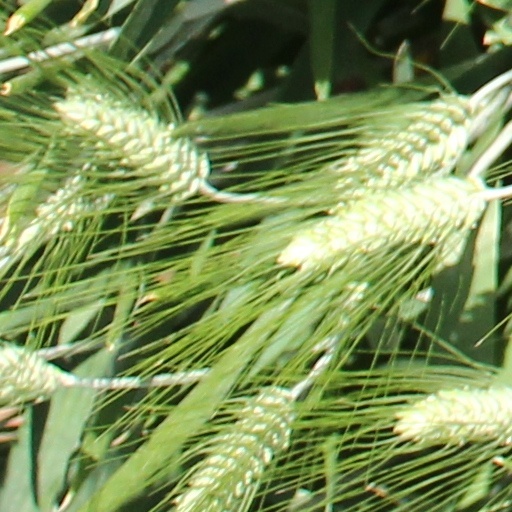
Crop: wheat